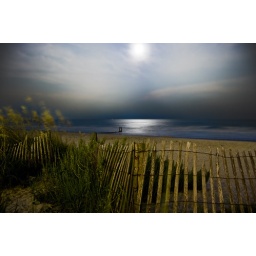
Just a fence marking the end of the beach in North Myrtle Beach, SC. 13 second exposure...